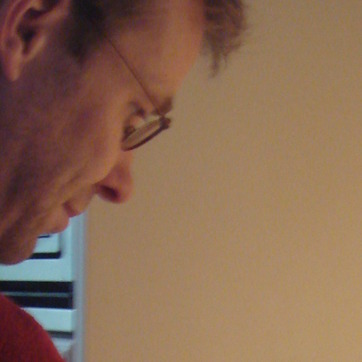
Material: painted